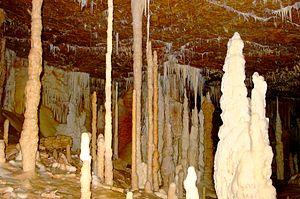
La grotte du Cirque, Commune d'Assier, département du Lot, France.
Assier est une commune française, située dans le département du Lot en région Occitanie. La commune se trouve à la limite du causse et du Limargue.